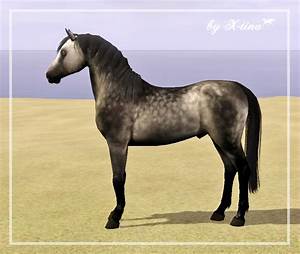
Label: cavallo